Amanda Bearse

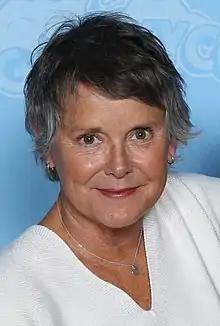
Bearse at GalaxyCon Louisville in 2019

Amanda Bearse (born August 9, 1958) is an American actress, comedian and director. She starred in the 1985 supernatural horror film "Fright Night", and later starred as Marcy Rhoades D'Arcy in the Fox sitcom "Married... with Children" (1987–1997). Bearse later began working as a television director, directing over 90 episodes of several comedy series.